The Immaculate Conception (El Greco, Toledo)

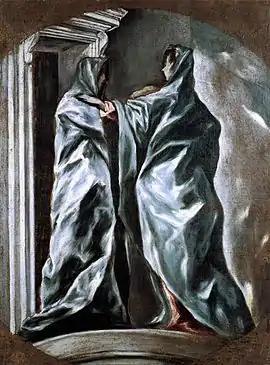

In accordance to his training in Venice, as well as his preference that opposed Northern Italy's focus on design over color, El Greco held the belief that the color used in a composition is superior to its form. The works of his later years contain figural depictions that are more theatrical than descriptive in their forms. Without being melodramatic, El Greco manages to convey pathos in his ecclesial renderings. His tendency to stretch out his figures is amplified in his altarpiece works. In his completion of "The Virgin of the Immaculate Conception," El Greco had requested that the altarpiece be lengthened so as to not compromise the length of the Virgin's figure.